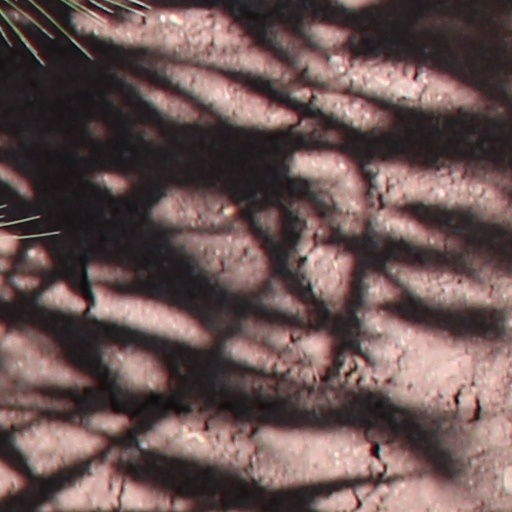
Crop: wheat